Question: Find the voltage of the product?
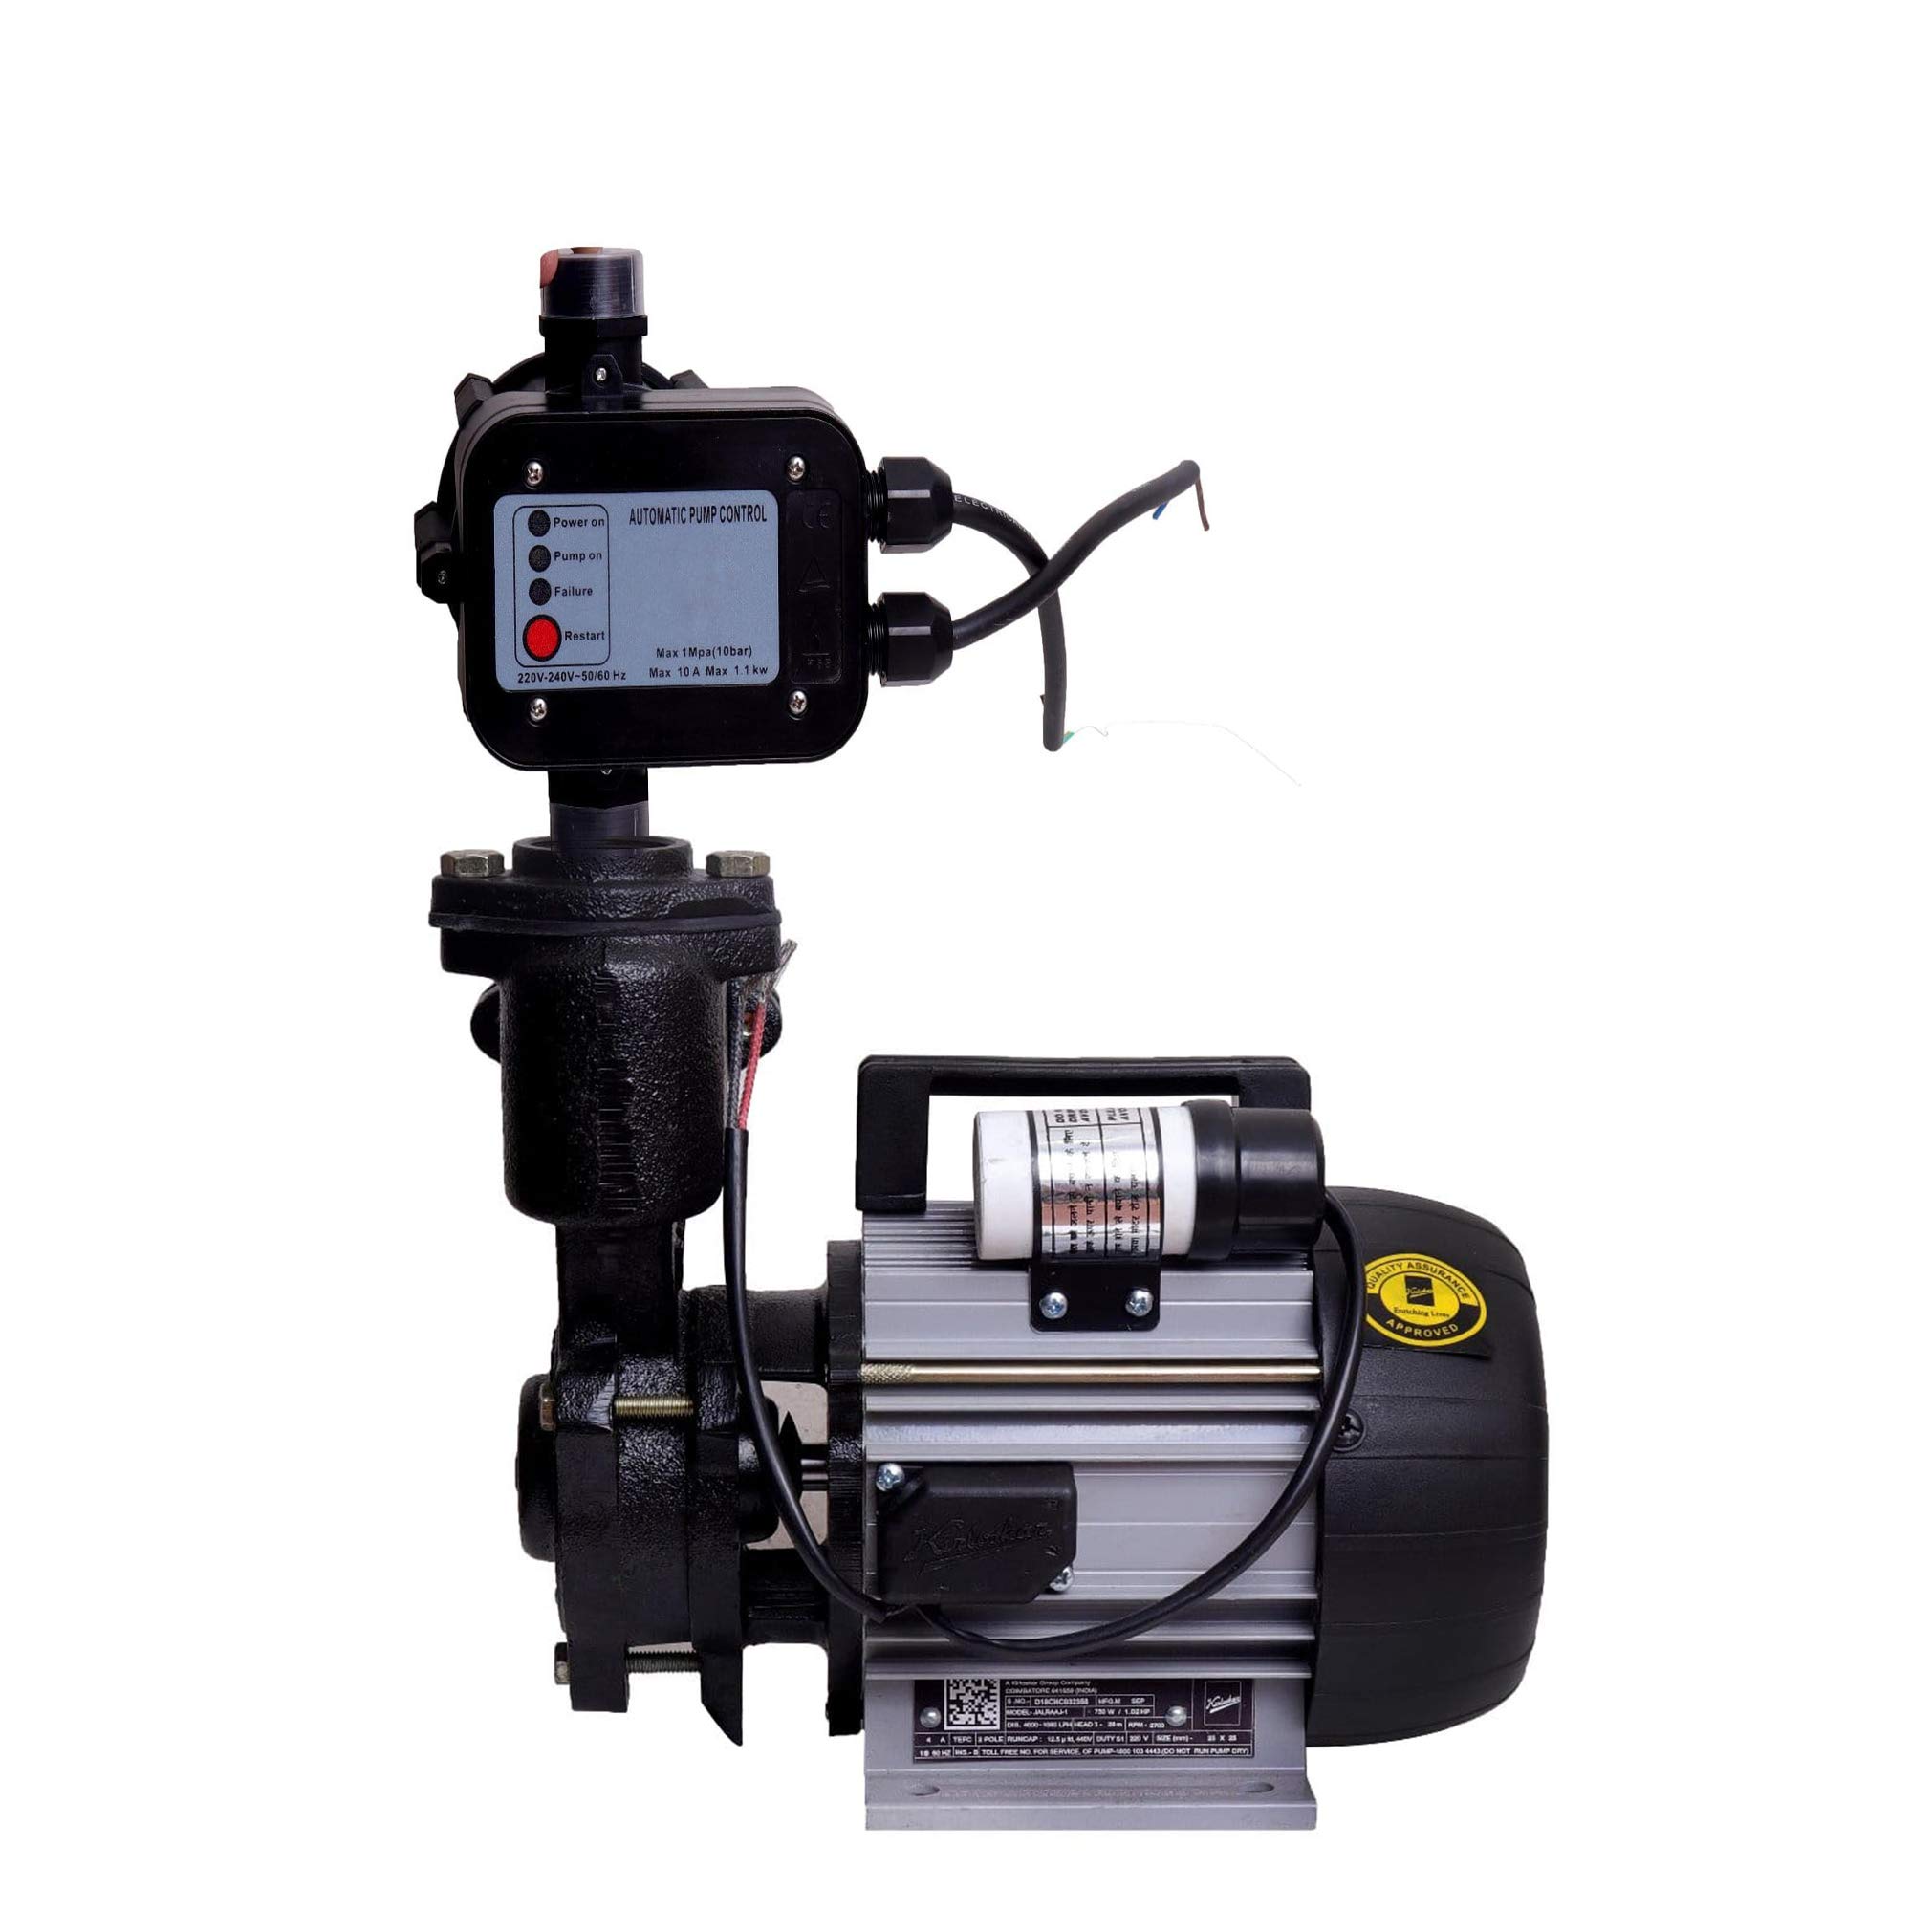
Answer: [220.0, 240.0] volt